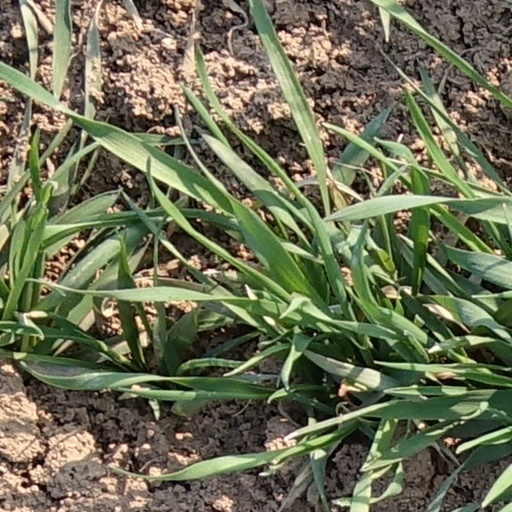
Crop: wheat